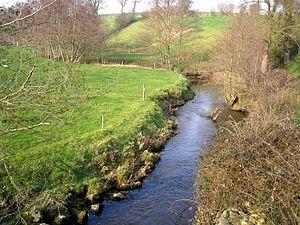
Saint-Germain-de-Tallevende-la-Lande-Vaumont (Normandie, France). La Virène.
La Virène est une rivière française de Normandie, affluent de la Vire en rive gauche, dans les départements de la Manche et du Calvados.
Saint-Germain-de-Tallevende-la-Lande-Vaumont est une ancienne commune française, située dans le département du Calvados en région Normandie, devenue le 1ᵉʳ janvier 2016 une commune déléguée au sein de la commune nouvelle de Vire-Normandie.
Saint-Germain-de-Tallevende est une ancienne commune française du département du Calvados et la région Normandie, intégrée à la commune de Saint-Germain-de-Tallevende-la-Lande-Vaumont depuis le 16 octobre 1972.